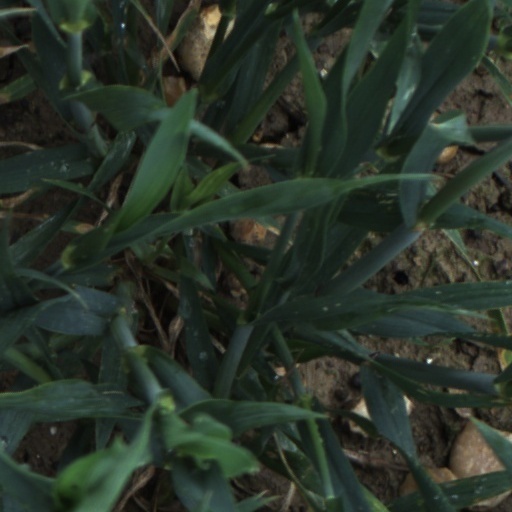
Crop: wheat